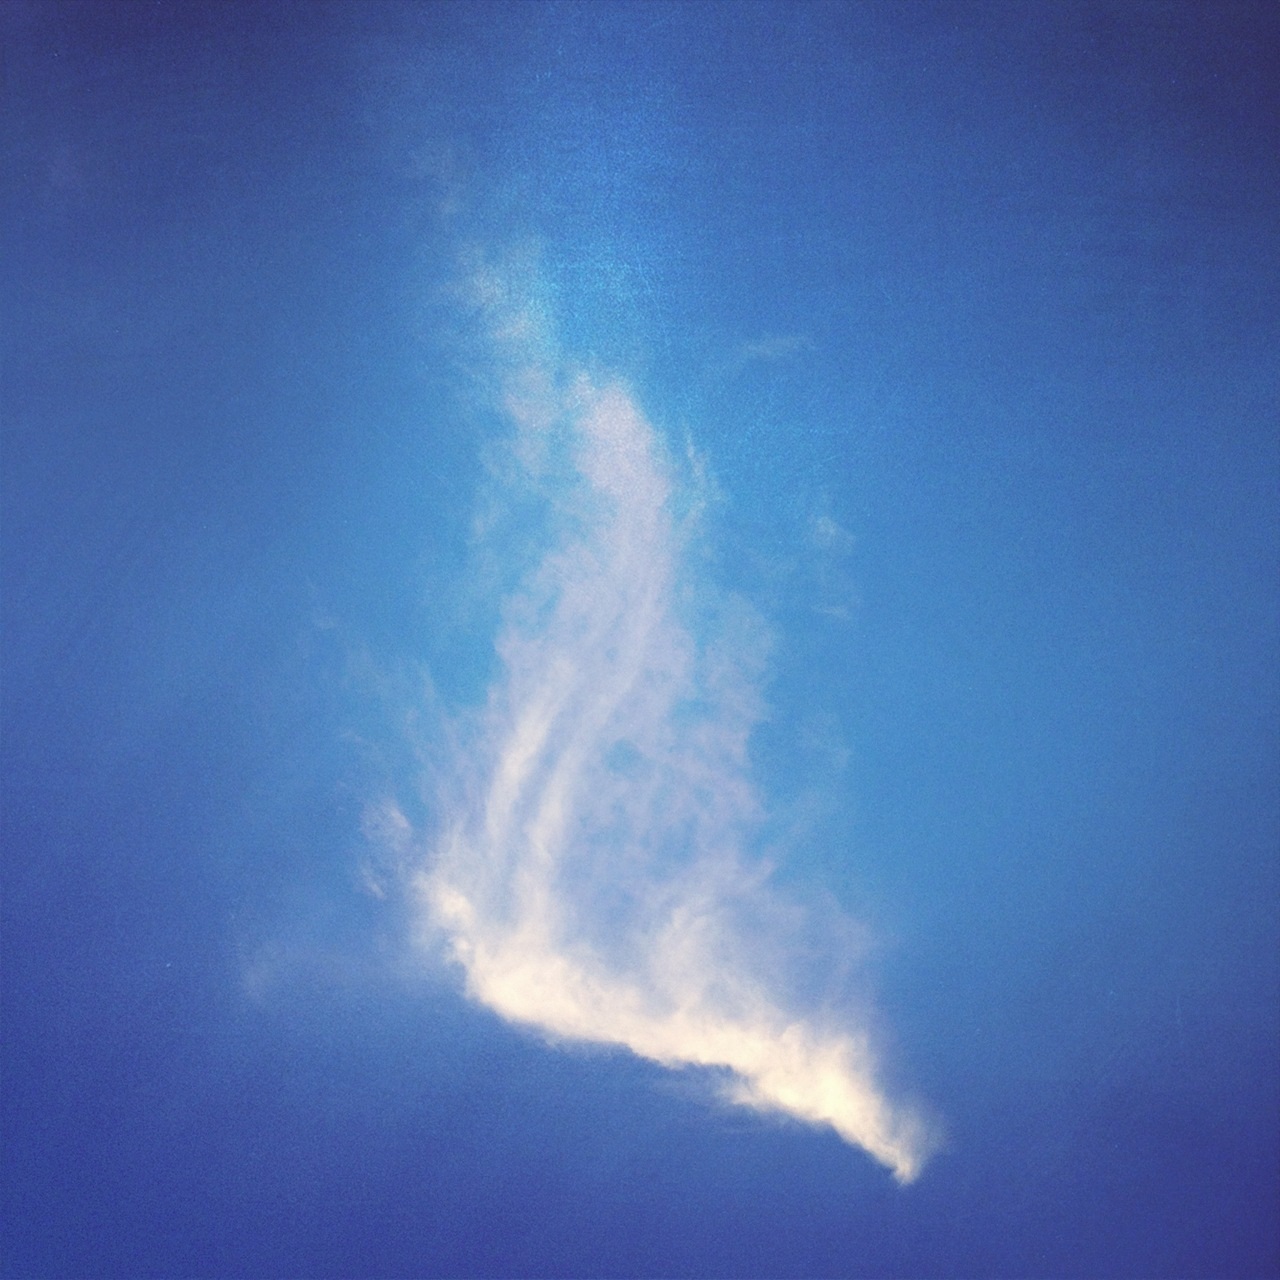
nature, cloud, sky, sunlight, atmosphere, summer, environment, idyllic, high, cumulus, blue, season, lightning, thunder, outdoors, day, meteorological phenomenon, atmosphere of earth, geological phenomenon